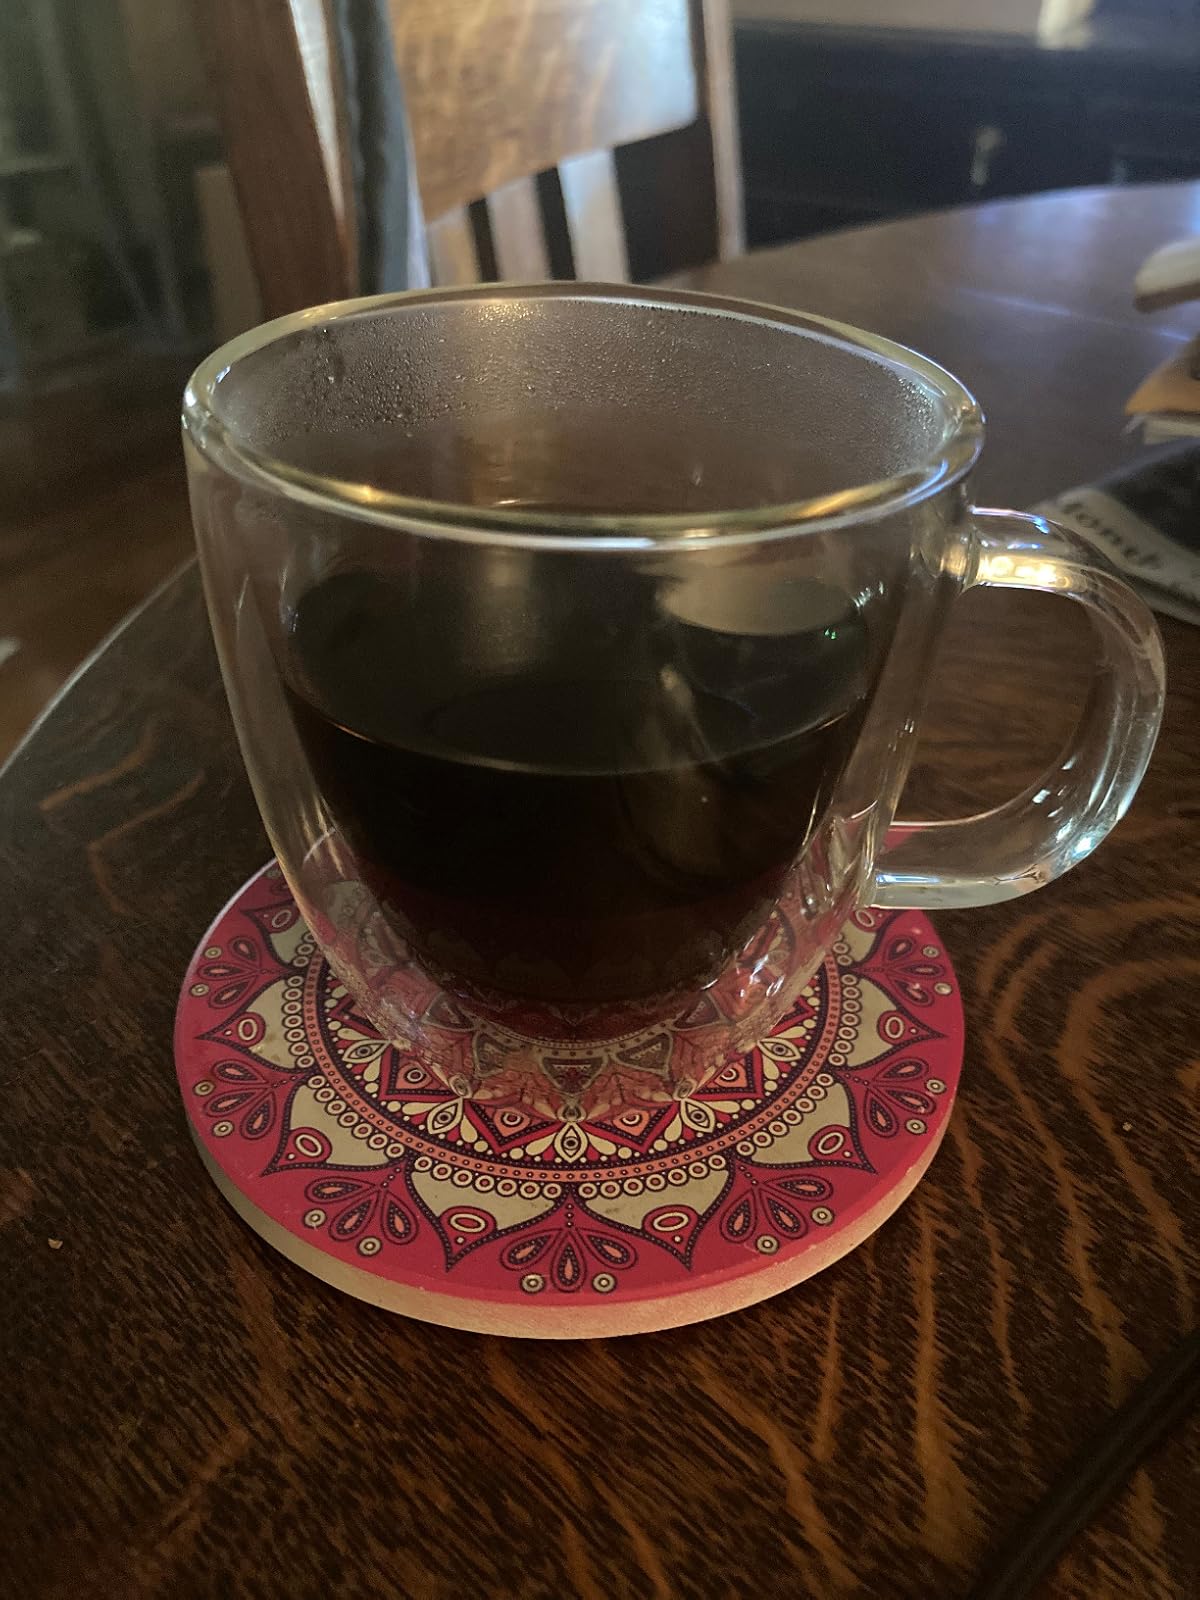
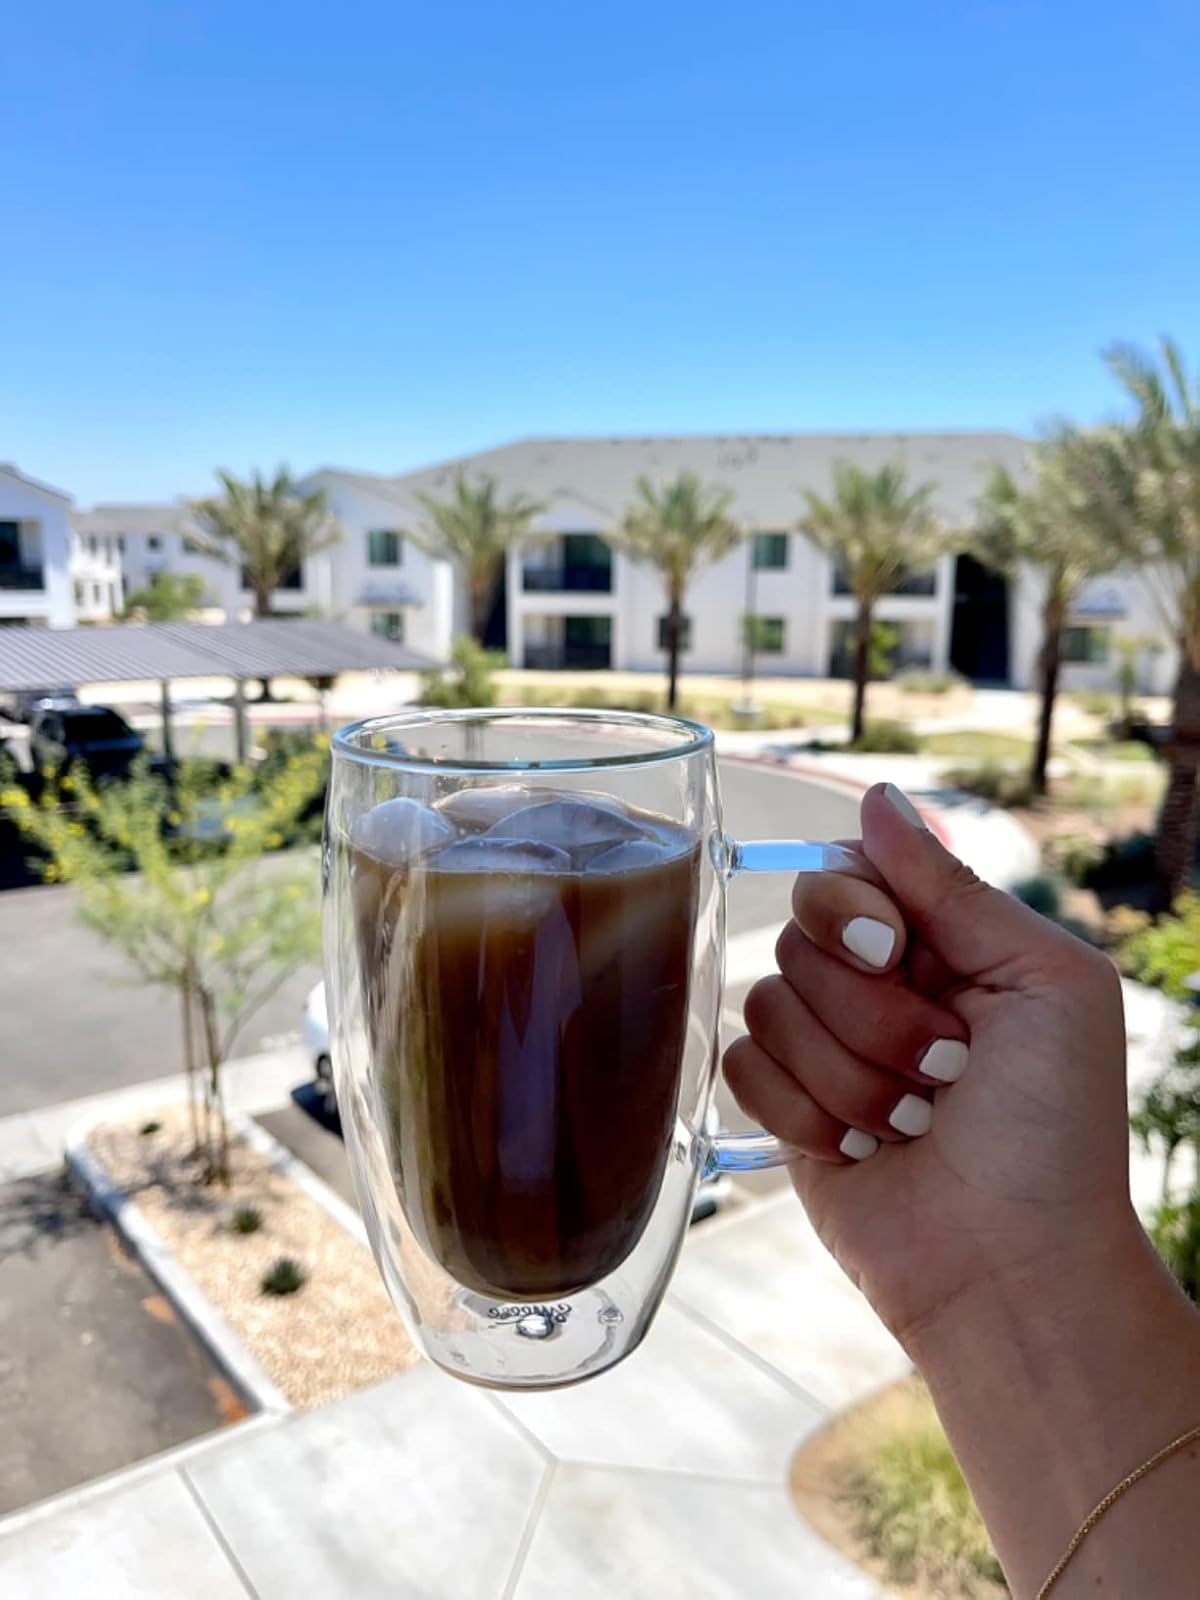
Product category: items_mug
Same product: no